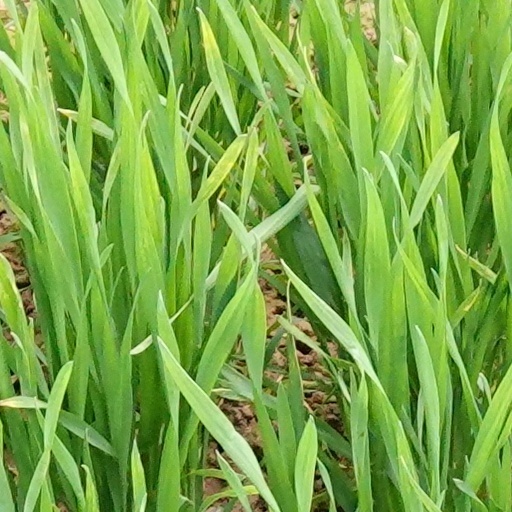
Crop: wheat